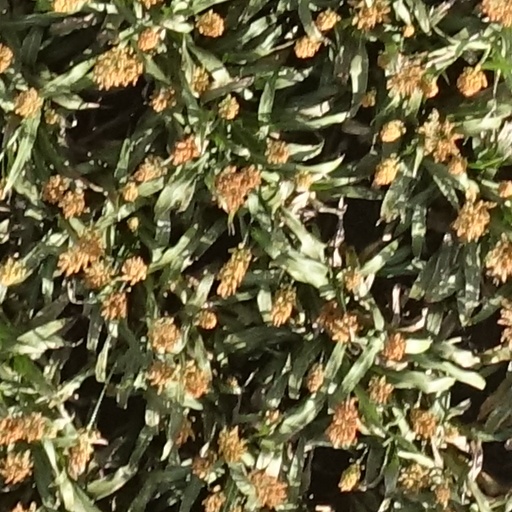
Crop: sorghum